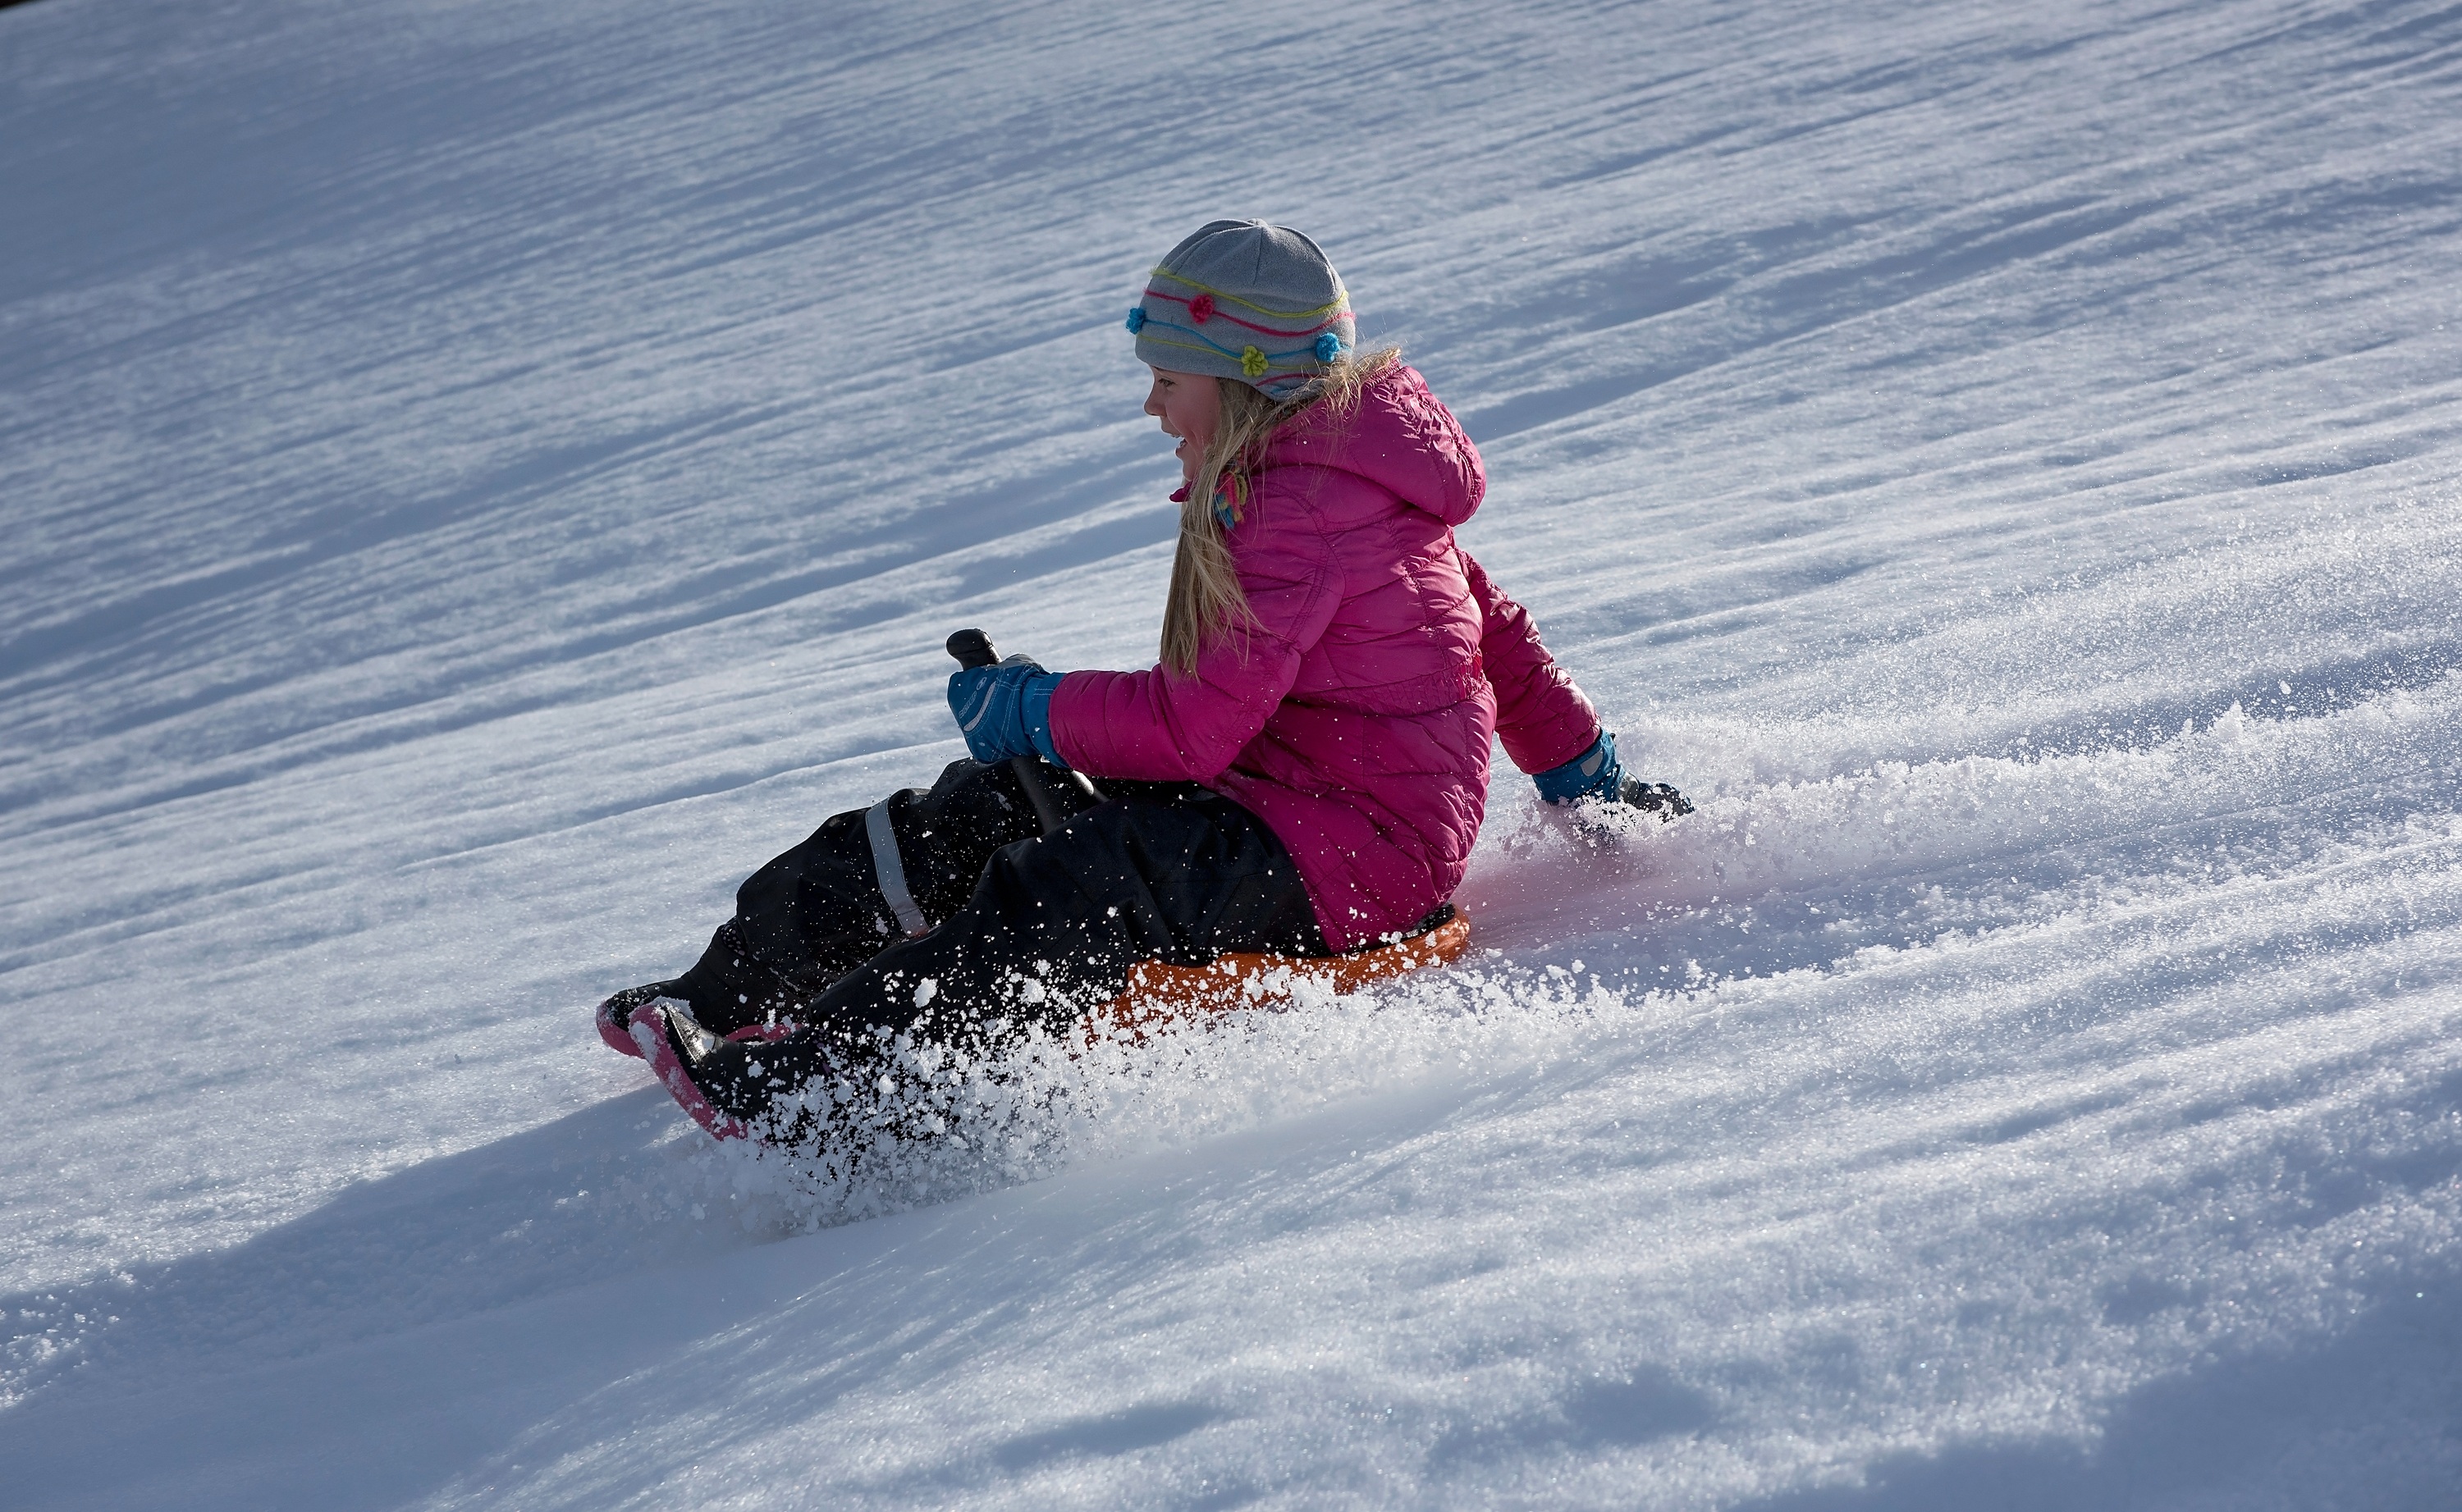
nature, snow, winter, girl, vehicle, child, extreme sport, winter sport, fun, sports, downhill, joy, down, bob, sled, out, fast, in motion, sledding, slip, in action, ride on, winter fun, geological phenomenon